Dohna Dohna: Let's Do Bad Things Together

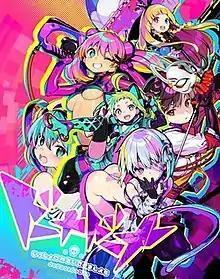
Original game cover

is a 2020 visual novel developed by Alicesoft. The game deals with serious subjects such as sexual violence and prostitution, and has been praised for its characterization, themes, and dystopian setting, as well as its visual design.